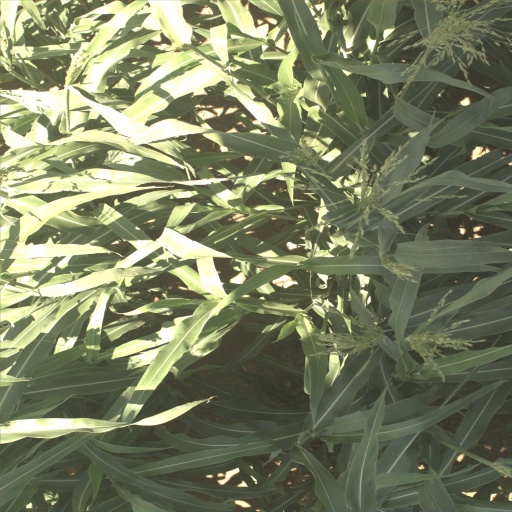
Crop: sorghum